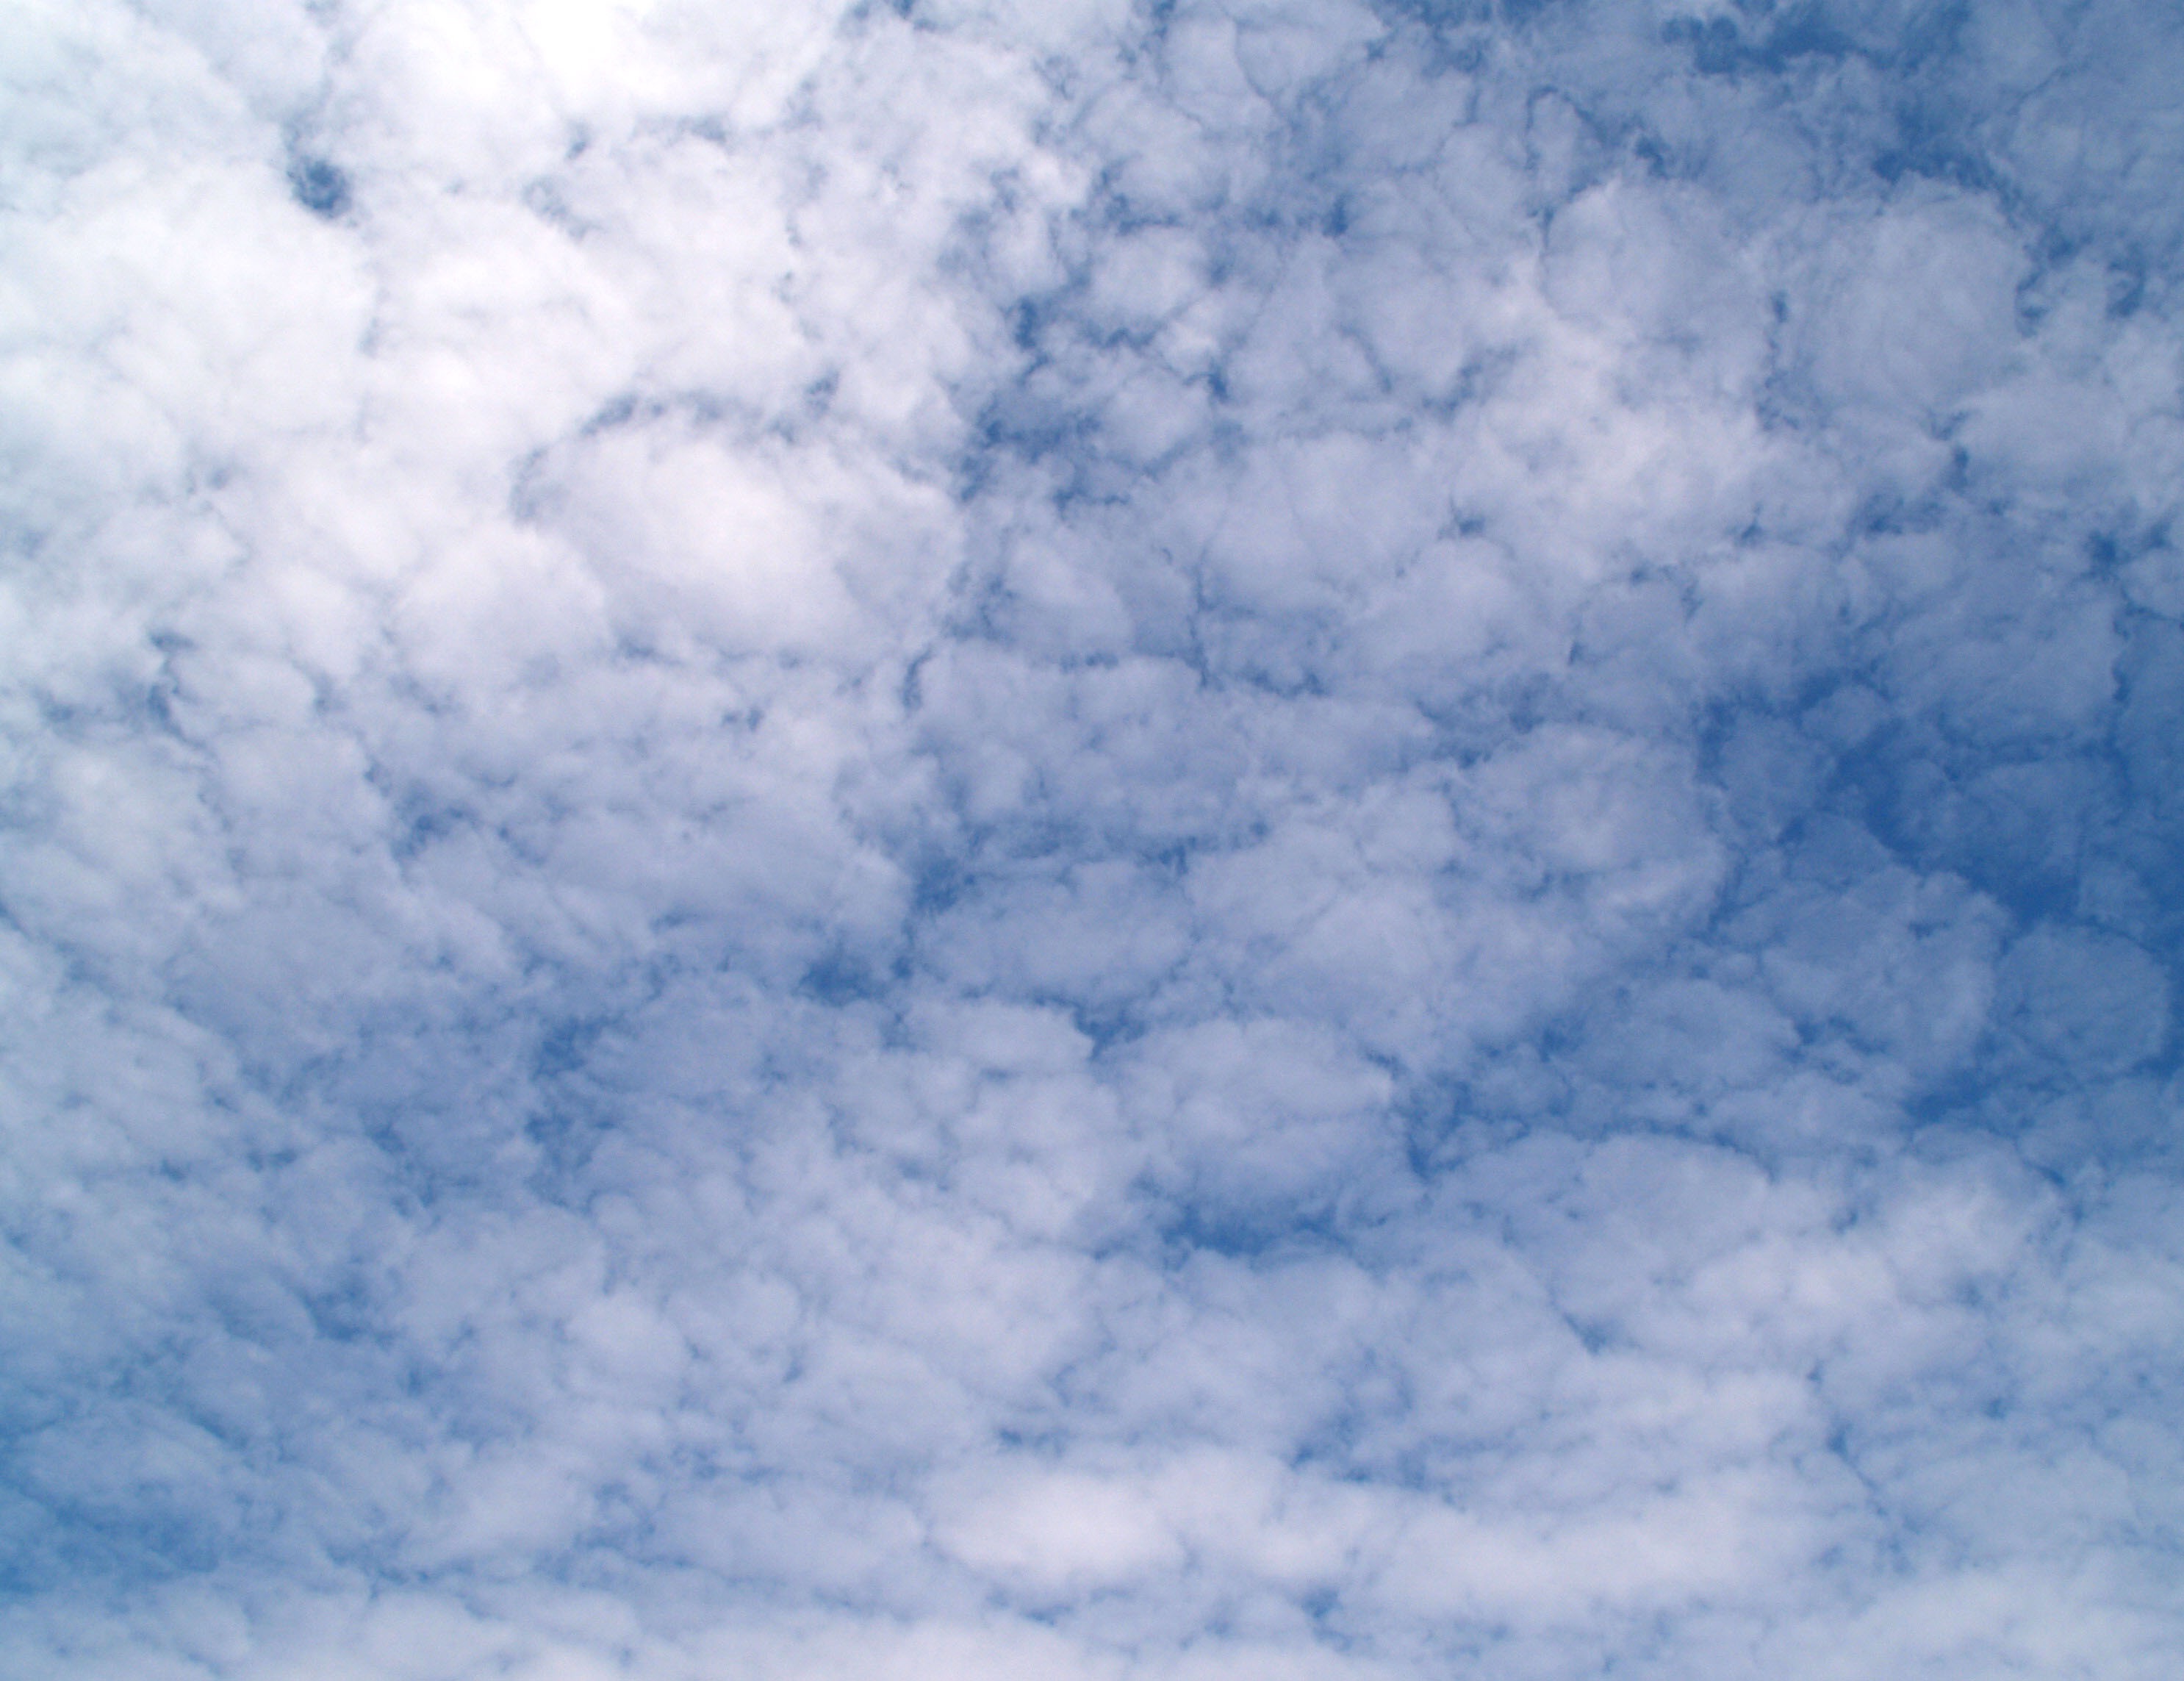
nature, outdoor, light, abstract, cloud, sky, white, sunlight, cloudy, air, atmosphere, summer, daytime, environment, pattern, spring, high, fluffy, heaven, scenic, color, natural, weather, cumulus, blue, cloudscape, blue sky, sunny, clouds, background, design, daylight, bright, wallpaper, beauty, beautiful, day, backdrop, sky clouds, white clouds, meteorological phenomenon, sky background, atmosphere of earth